State station

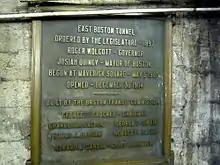
Plaque noting the completion and opening of the East Boston Tunnel, located at State

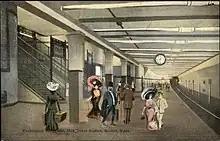
Early postcard of Milk Street station

State is unique among Orange Line stations as it was built on two levels to fit under the narrow section of Washington Street while crossing the East Boston Tunnel. The southbound side platform is above the northbound track and furthermore staggered considerably south of the northbound side platform. The southbound platform is connected to the rest of the station by a lengthy pedestrian passageway, originally known as "the speedway". The Blue Line has two side platforms under State Street and the Old State House. The Blue line platforms are on the same level as the southbound Orange Line platform; the Blue Line tracks pass over the northbound Orange Line platform. The station is served by MBTA bus routes .